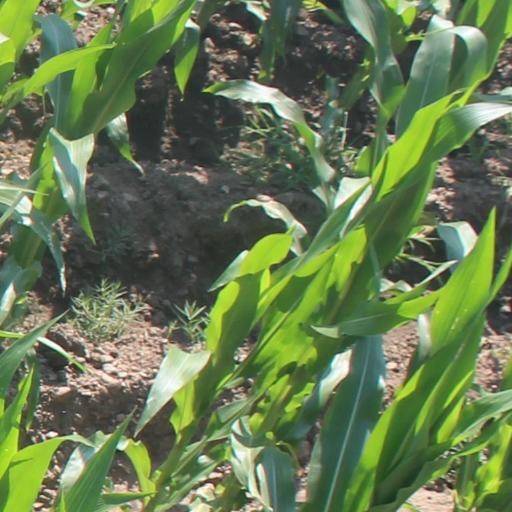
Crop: maize; corn